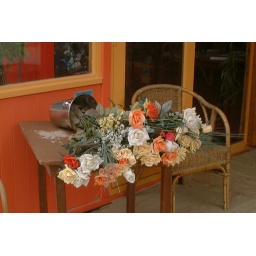
artifial roses in a sand bucket in noahs ark scheveningen beach